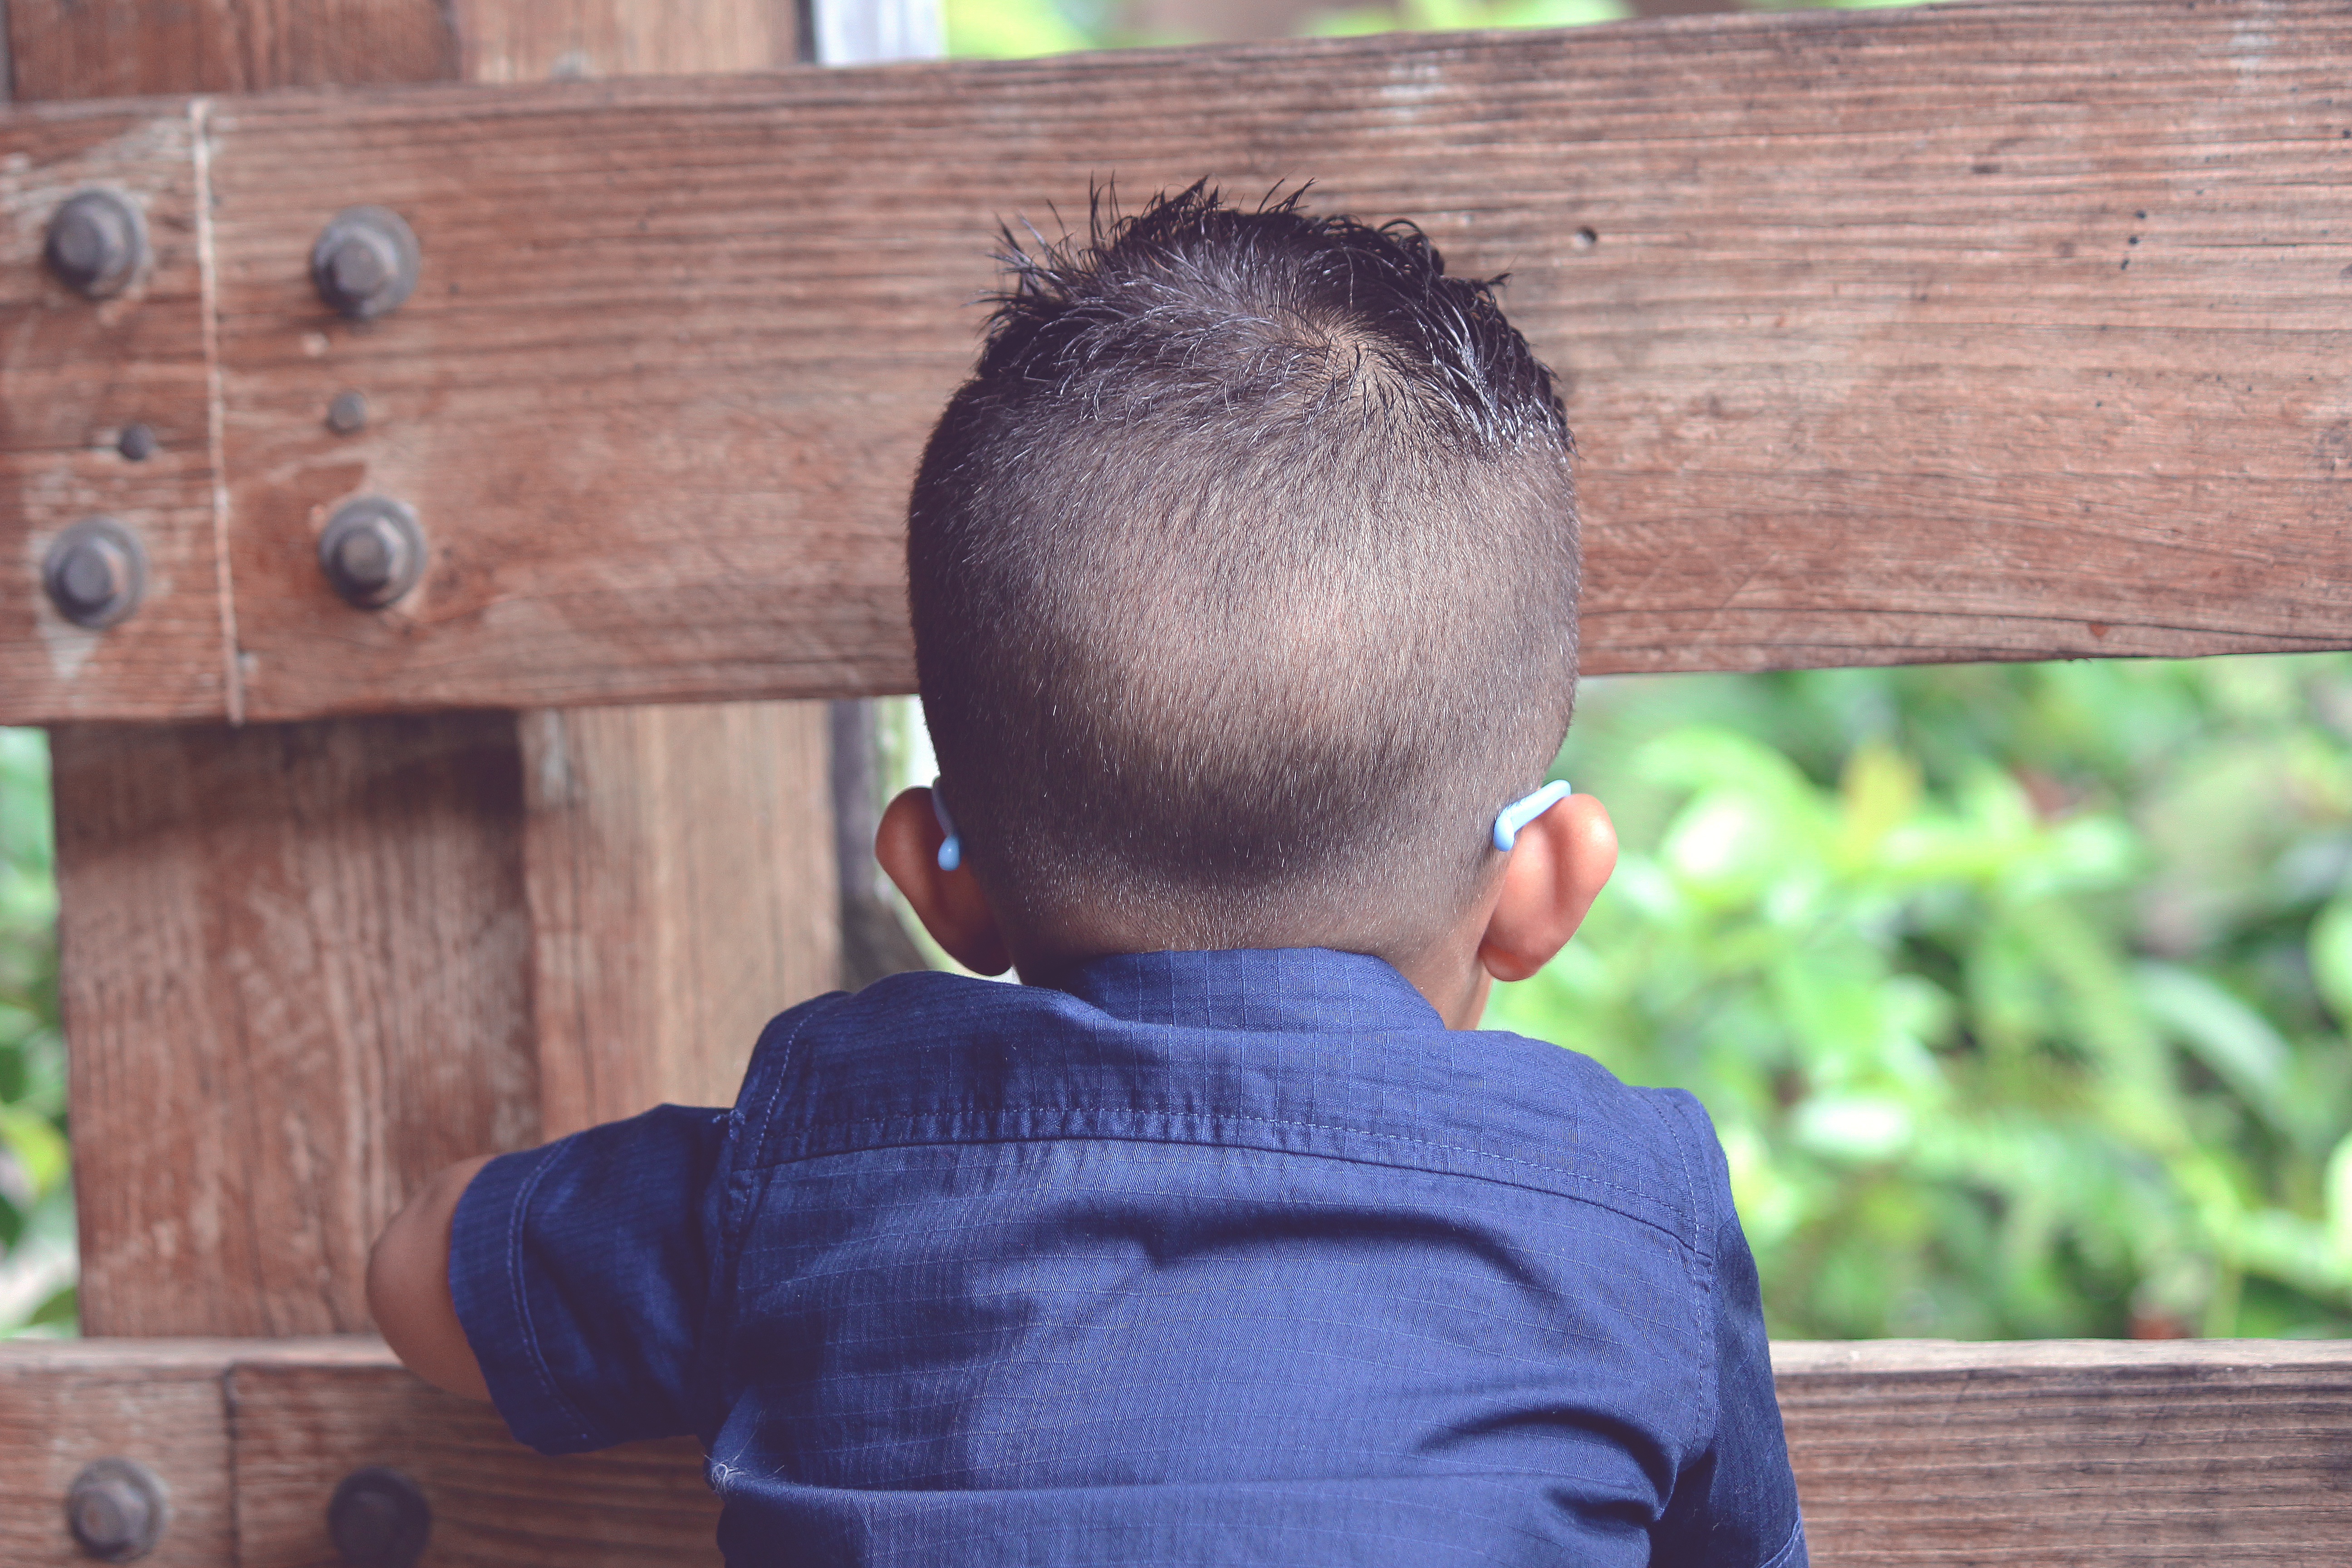
person, people, hair, boy, kid, cute, male, child, blue, baby, childhood, preschooler, children, temple, little, photograph, school, preschool, happy kids